Annapolis Royal

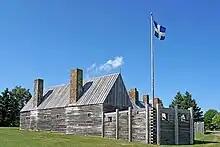
Reconstructed habitation at Port-Royal National Historic Site

A ferry service ran from Lower Saint George Street across the river to Granville Ferry from the early 19th century, but a bridge was built in 1921 to link the two sides of the estuary. This bridge collapsed in 1961 and was replaced by a causeway, already under construction.